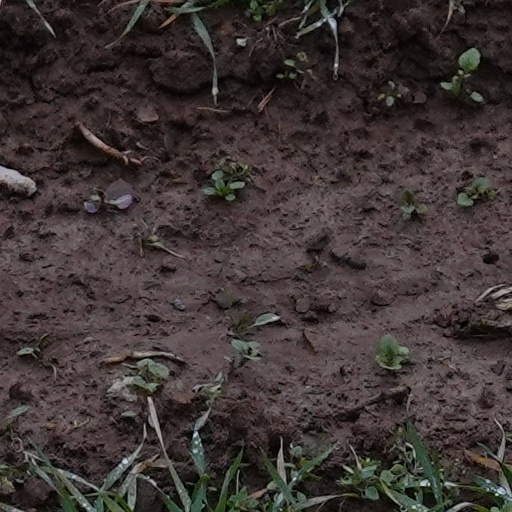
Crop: wheat